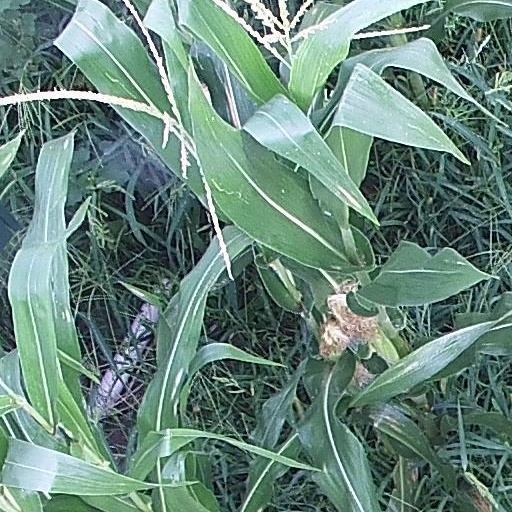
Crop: maize; corn